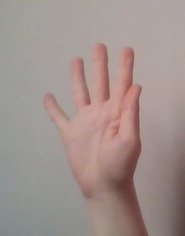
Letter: sheen